Overtourism

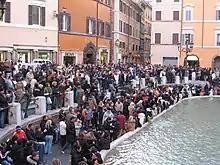
Crowds at the Trevi Fountain in Rome

Overtourism is congestion or overcrowding from an excess of tourists, resulting in conflicts with locals. The World Tourism Organization defines overtourism as "the impact of tourism on a destination, or parts thereof, that excessively influences perceived quality of life of citizens and/or quality of visitor experiences in a negative way". This definition shows how overtourism can be observed both among locals, who view tourism as a disruptive factor that increasingly burdens daily life, as well as visitors, who may regard high numbers of tourists as a nuisance. Instagram tourism has been implicated as a cause.